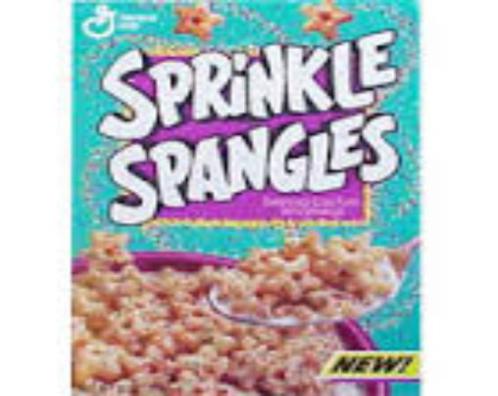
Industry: Food